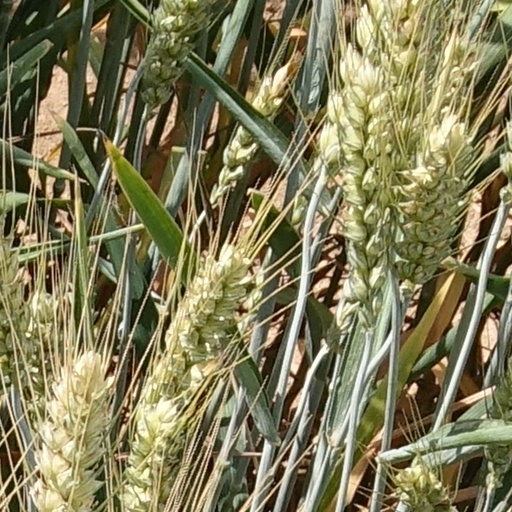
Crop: wheat